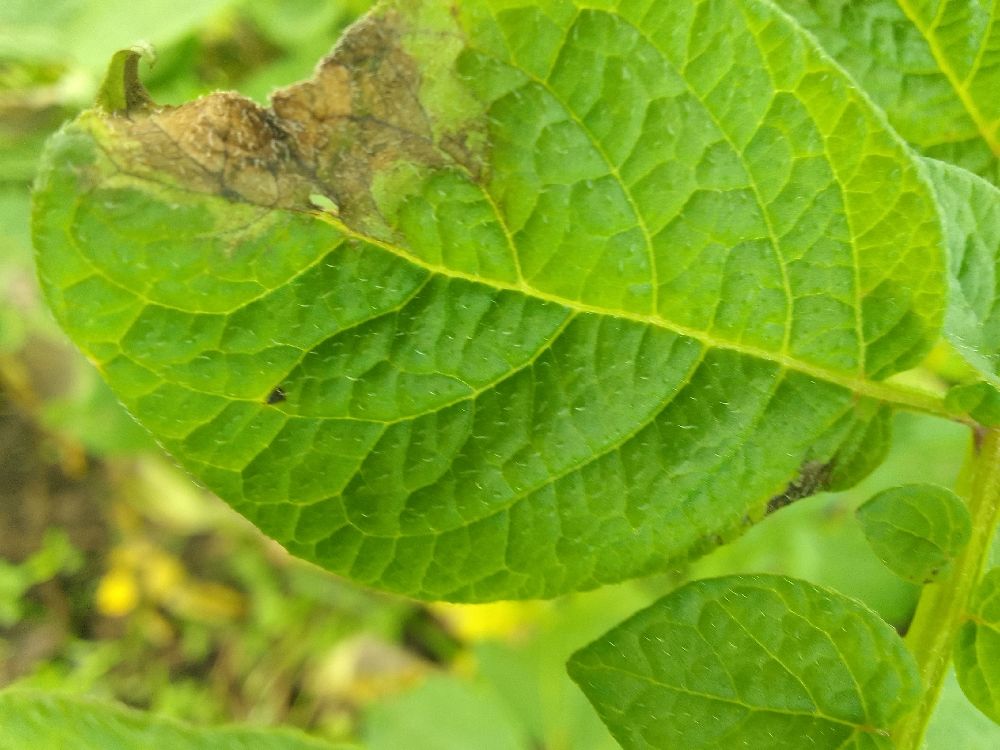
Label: Late blight